Hedgehog Street

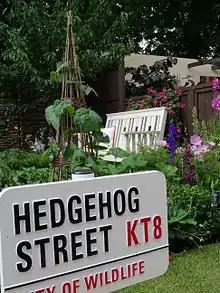
The show garden at Hampton Court Flower Show (2014). Designed by Tracy Foster, it won a gold medal and the People's Choice Award.

Hedgehog Street is a UK-based conservation initiative set up by two charitable organisations, People's Trust for Endangered Species (PTES) and the British Hedgehog Preservation Society (BHPS). The project was established in 2011 in response to a detected decline in hedgehog ("Erinaceus europaeus") populations in Britain, where it is a native species.